Vöröskő-spring

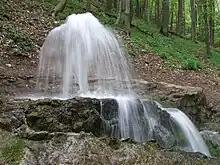
The spring

Vöröskő-spring is a fresh water spring in the Bükk Mountains in Hungary, not far from Felsőtárkány. The name "Vöröskő" means "red stone" in Hungarian. The spring works periodically, usually for 3–4 months after melting period. It is part of the Bükk National Park.